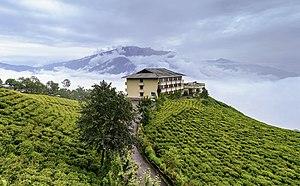
Namchi est une ville indienne située dans l'état indien du Sikkim, district du Sikkim méridional.
Le Sikkim est un État du nord de l'Inde, dans l'Himalaya.